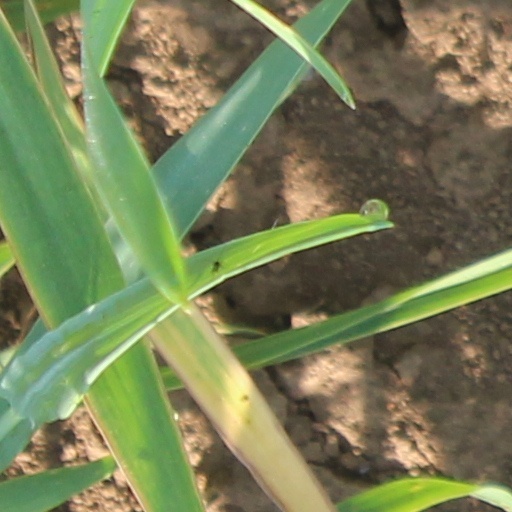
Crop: wheat